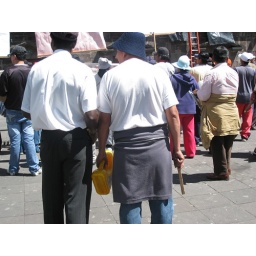
Yet another street protest, in Plaza Grande. Note the use of plastic motor oil bottles and wooden sticks.